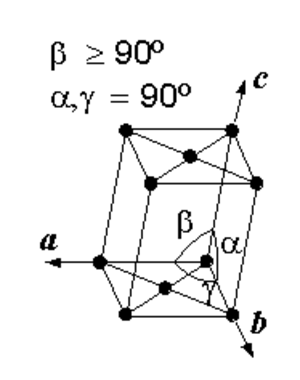
En cristallographie, on regroupe dans le système réticulaire monoclinique les cristaux dont le réseau a symétrie 2/m.
La structure cristalline donne l'arrangement des atomes dans un cristal. Ces atomes se répètent périodiquement dans l'espace sous l'action des opérations de symétrie du groupe d'espace et forment ainsi la structure cristalline. Cette structure est un concept fondamental pour de nombreux domaines de la science et de la technologie. Elle est complètement décrite par les paramètres de maille du cristal, son réseau de Bravais, son groupe d'espace et la position des atomes dans l'unité asymétrique la maille. Pour cette raison, ce sont les données que l'on retrouve dans tous les fichiers d'échange d'informations cristallographiques, comme les fichiers CIF.